Nahum Stelmach

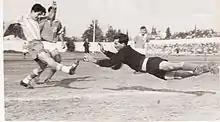
Stelmach (left) with Yochanan Vollach in 1959

Stelmach was born in Petah Tikva, British Mandate of Palestine (now Israel), to a Jewish family. He was chosen third by "Yediot Aharonot"'s greatest Israeli footballers. He made a name for himself as the leader of Hapoel Petah Tikva.